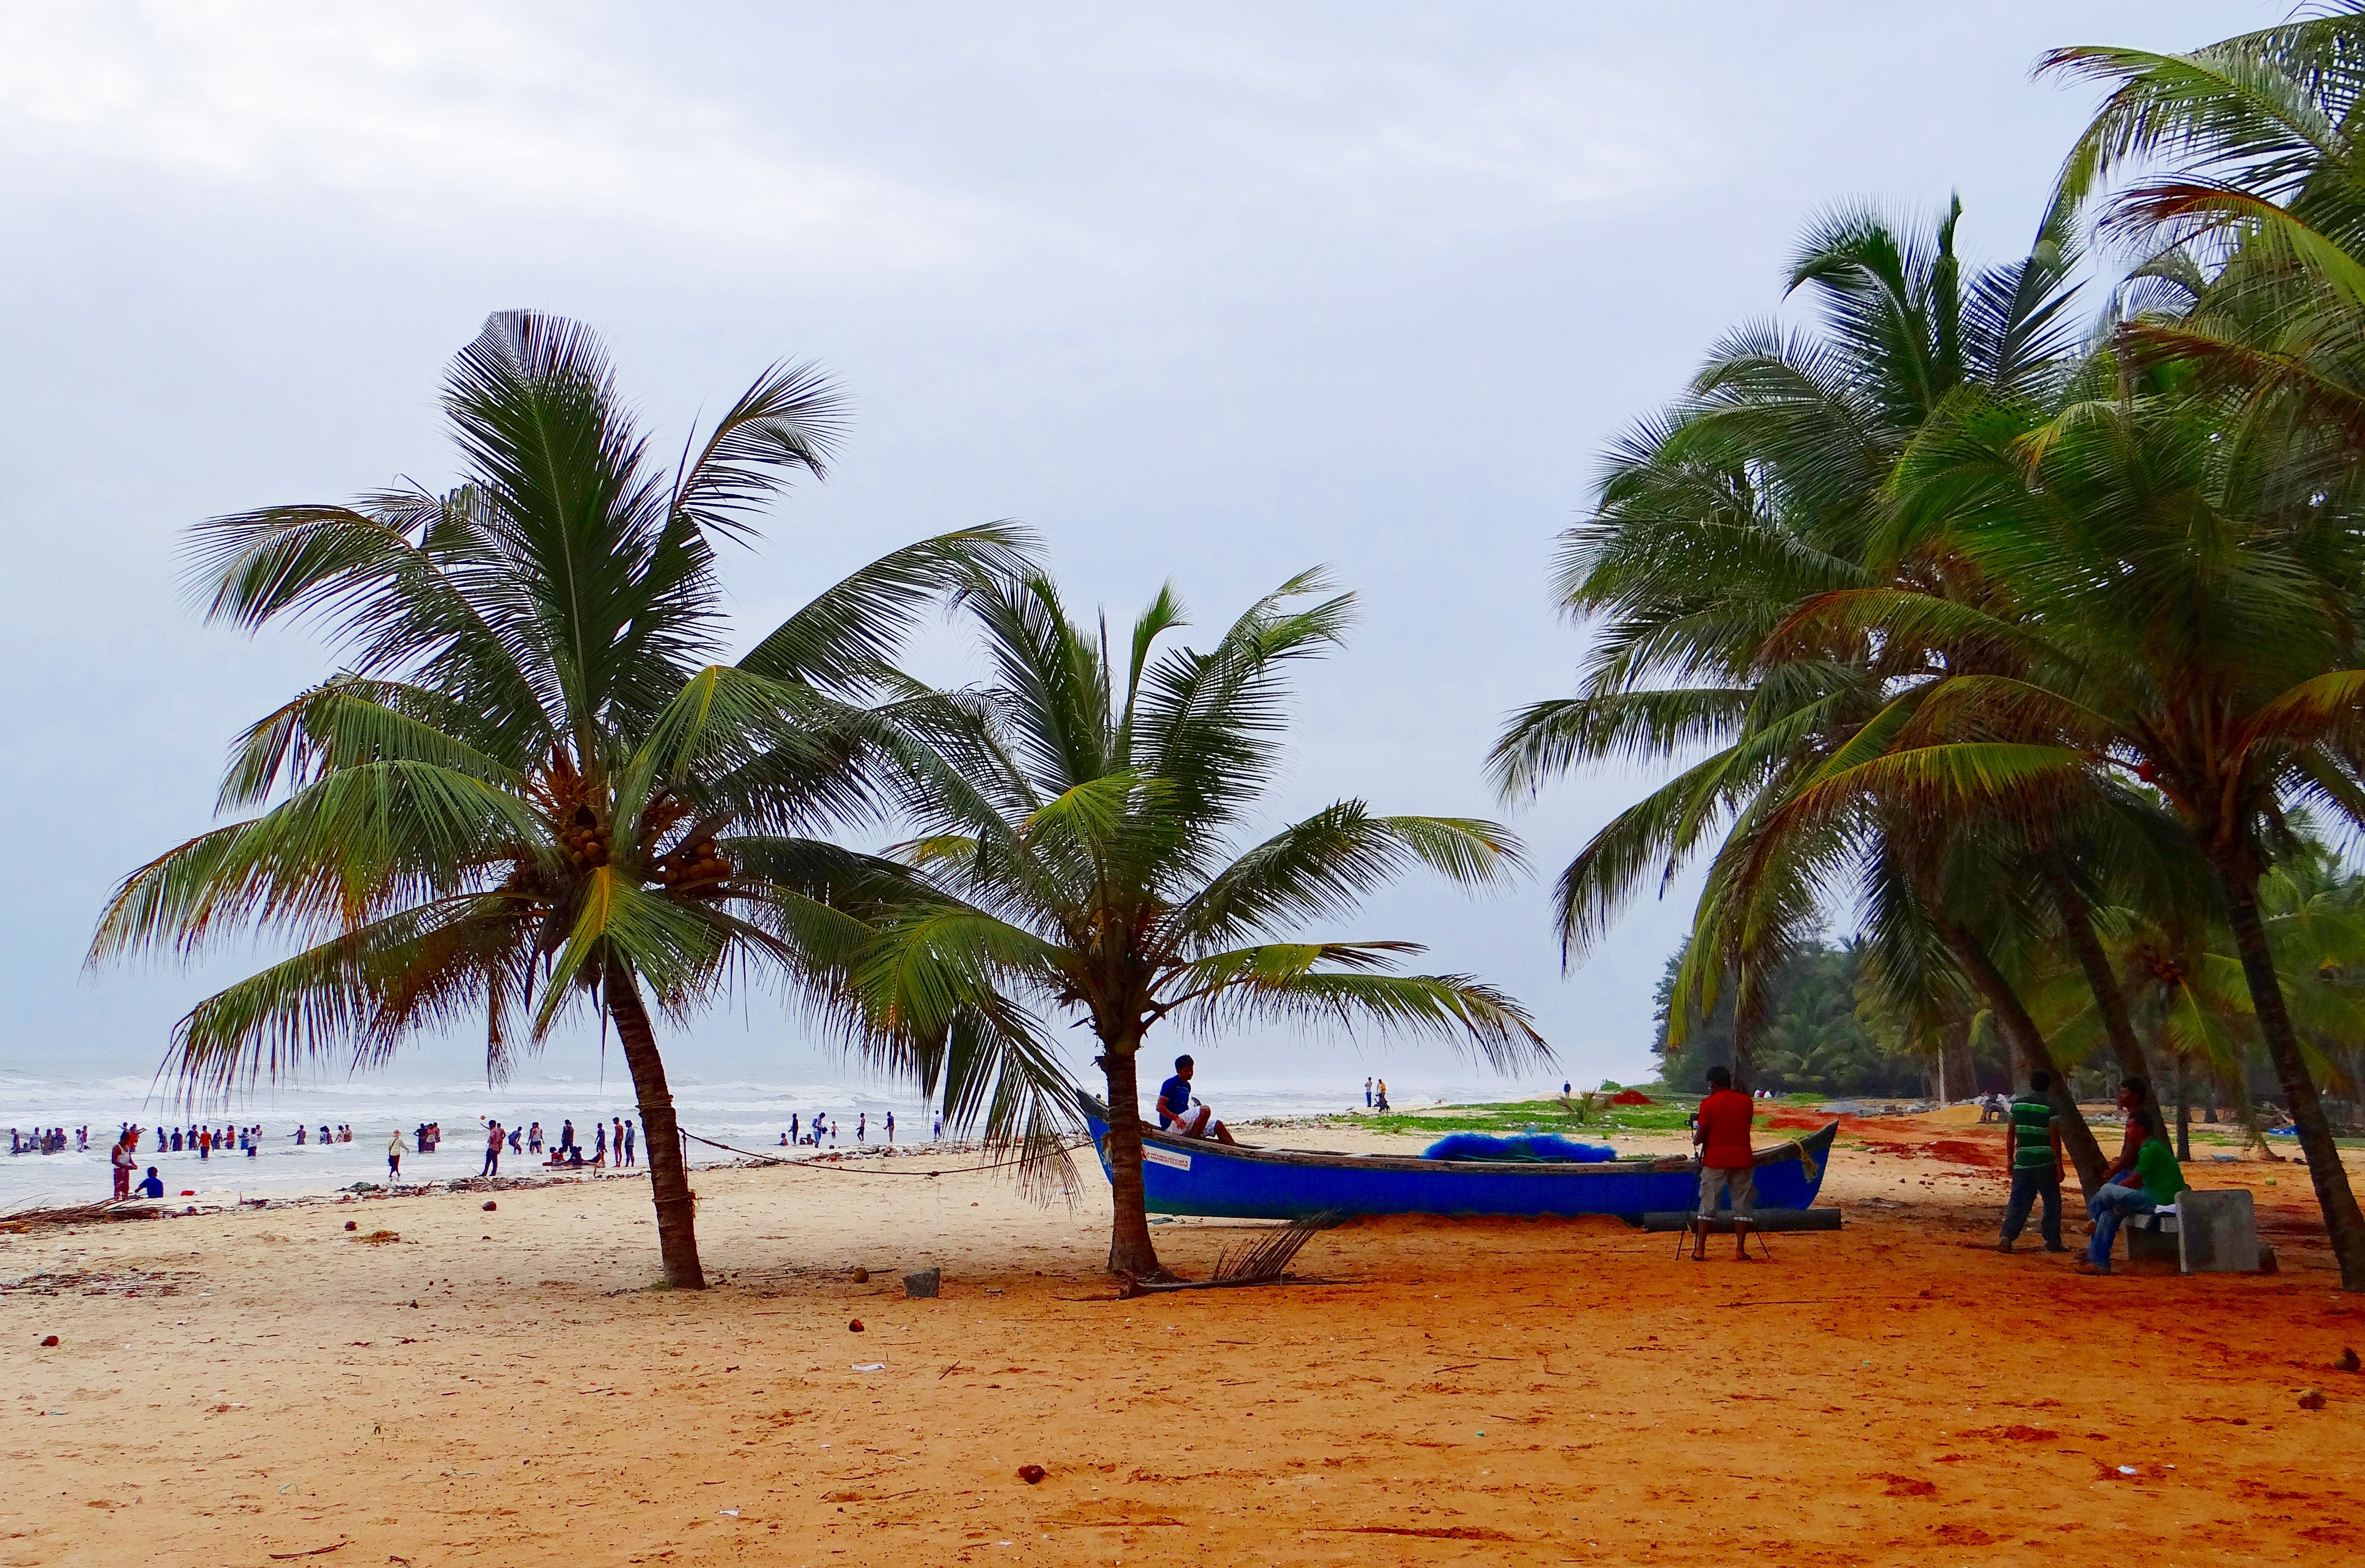
beach, sea, coast, tree, nature, sand, palm tree, vacation, jungle, palm, tropical, body of water, coconut, tropic, resort, india, caribbean, exotic, coconuts, palm trees, tropics, karnataka, sand beach, beautiful beach, arabian sea, coconut palm, arecales, palm family, udupi, malpe beach